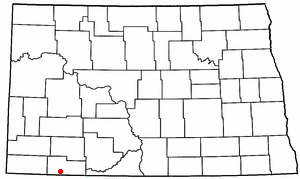
Hettinger (North Dakota)
Hettingers beliggenhed i North Dakota
Hettinger er en amerikansk by og administrativt centrum for det amerikanske county Adams County i staten North Dakota. I 2000 havde byen et indbyggertal på 1.307.